Nationalist government

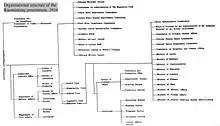
Organisational chart of the KMT regime in 1934

According to Sun Yat-sen's "Three Stages of Revolution" theory, the KMT was to rebuild China in three phases: the first stage was military unification, which was carried out with the Northern Expedition; the second was which was a provisional government led by the KMT to educate people about their political and civil rights, and the third stage would be constitutional government. By 1928, the Nationalists claimed that they had succeeded in reunifying China and were beginning the second stage, the period of so-called "tutelage". In 1931, they promulgated a provisional constitution that established the one-party rule of the KMT and promised eventual democratization. In practice, this meant that Chiang Kai-Shek was able to continue authoritarian rule.